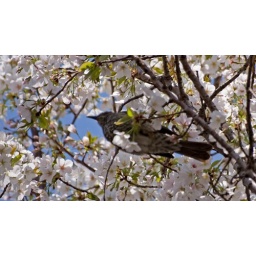
bird in tree